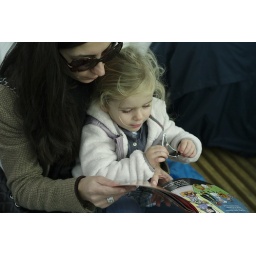
Little girl and Haloween book in London EyeLeica M8.2 Nokton SC Classic 40mm